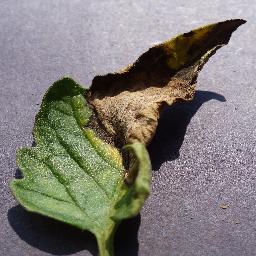
Label: Tomato___Late_blight